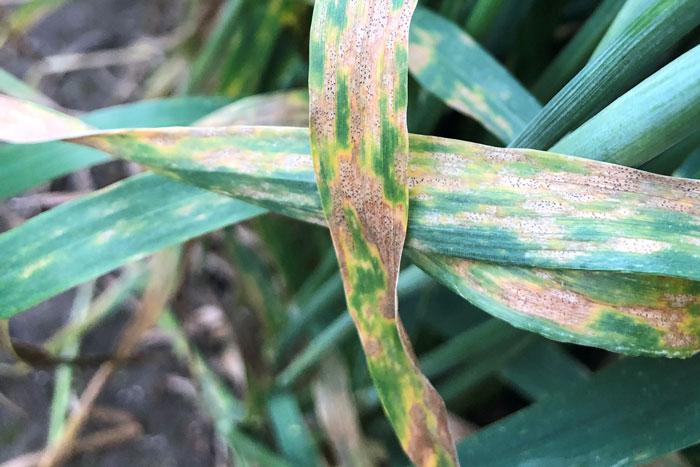
Plant: Wheat
Disease: wheat septoria blotch